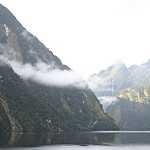
Scene: Outdoor